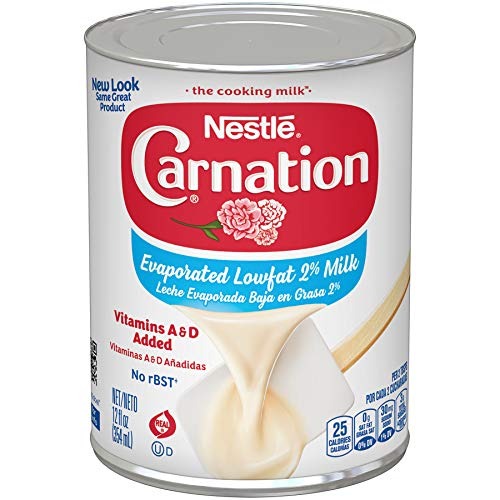
Item Name: Carnation Lowfat 2% Evaporated Milk, 24 Count
Value: 24.0
Unit: Count

Price: 1.99